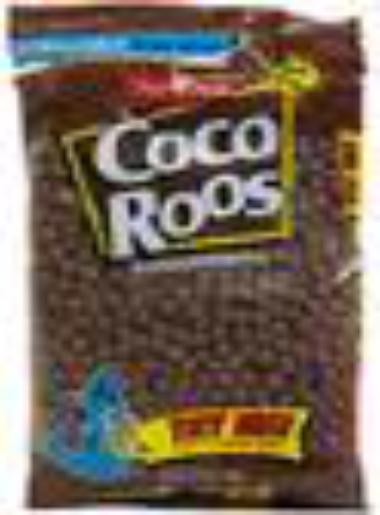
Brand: Coco Roos
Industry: Food